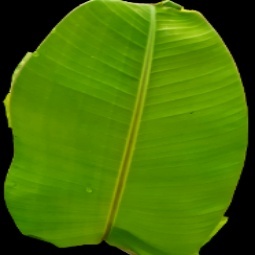
Label: Zinc